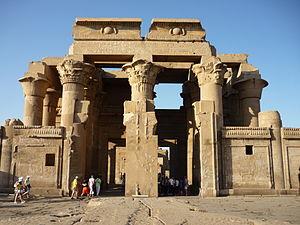
Entrées et vestibule, temple de Kom Ombo, Égypte